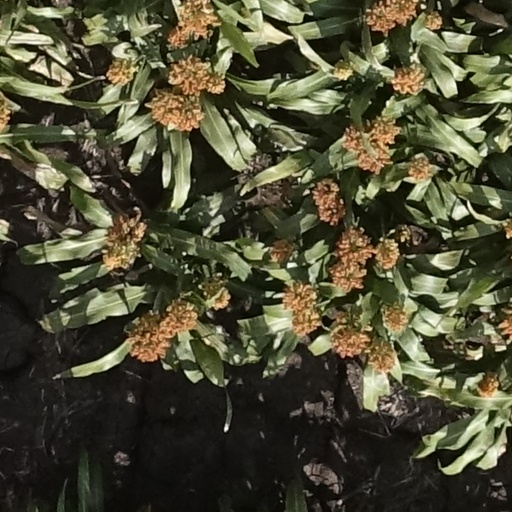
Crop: sorghum